Moudros

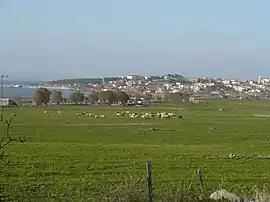
View of the village and bay

Moudros is a town and a former municipality on the island of Lemnos, North Aegean, Greece. Since the 2011 local government reform it is part of the municipality Lemnos, of which it is a municipal unit. It covers the entire eastern peninsula of the island, with a land area of 185.127 km, covering 38.8% of the island's territory. The municipal seat was the town of Moúdros. Its second largest town is Kontopouli. The municipal unit's total population was 3,398 in the 2021 census.